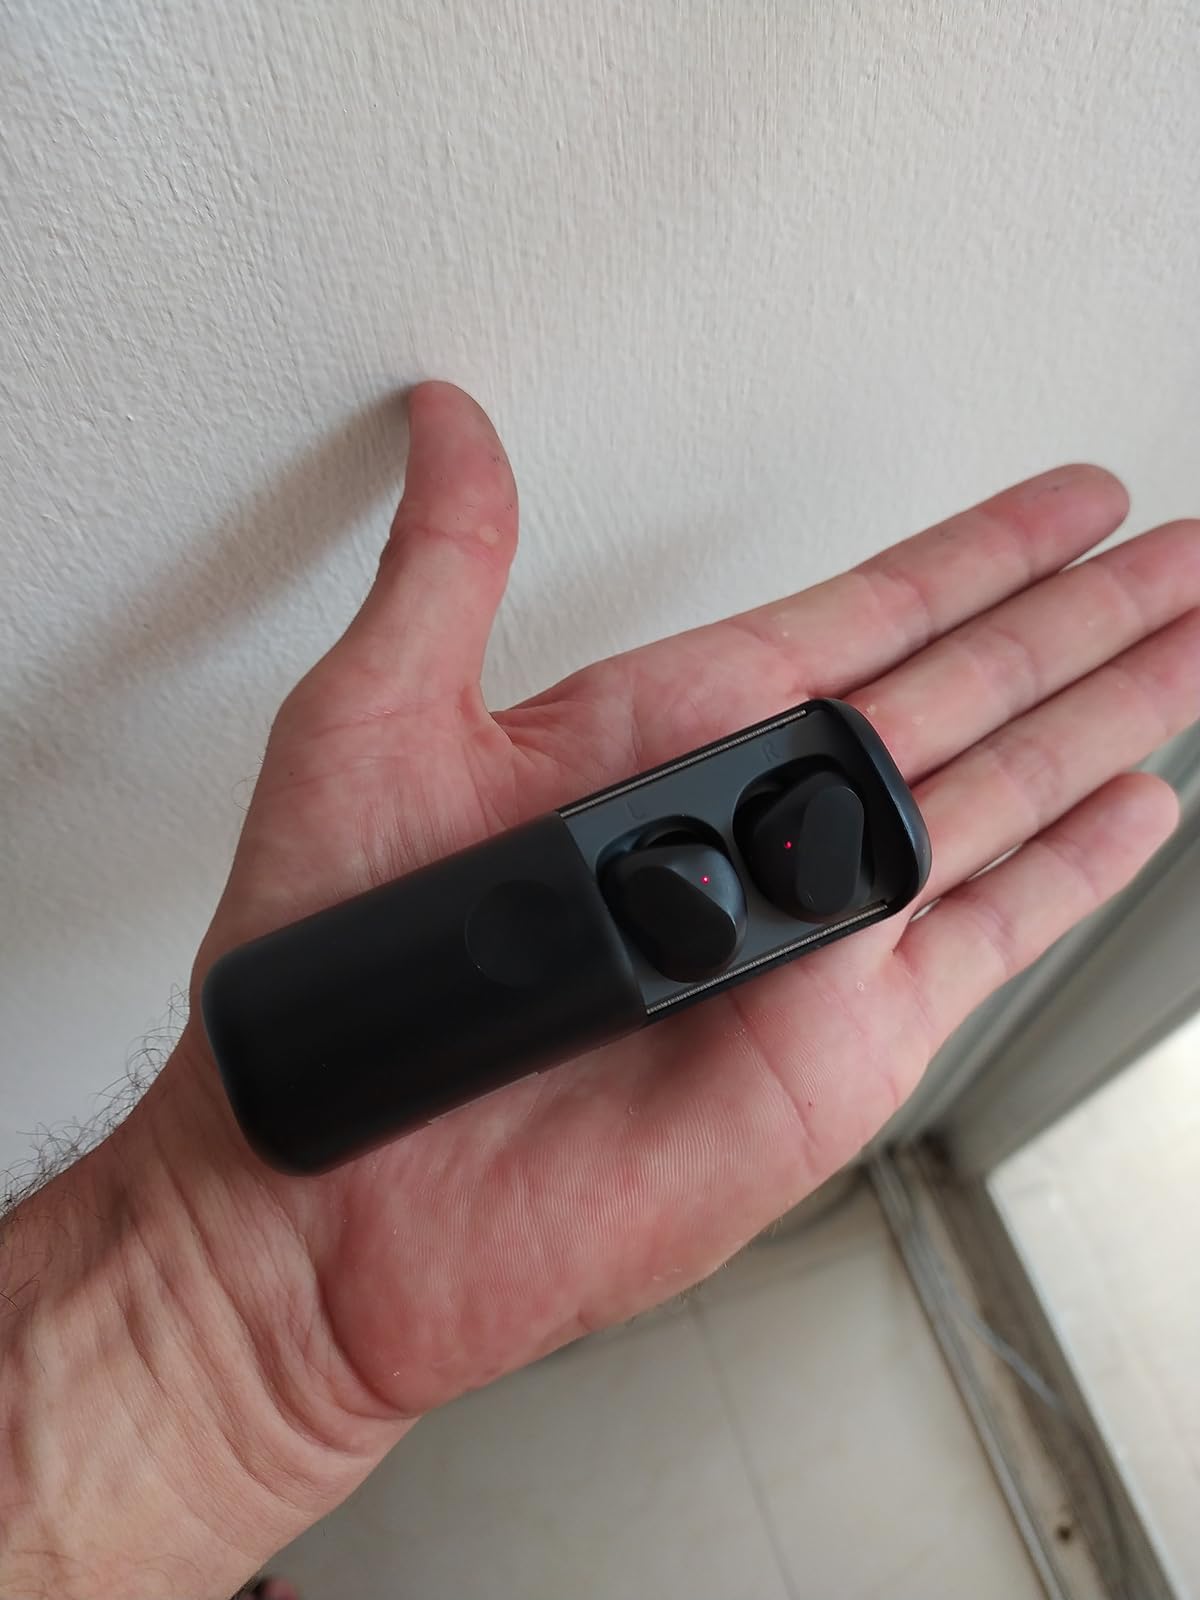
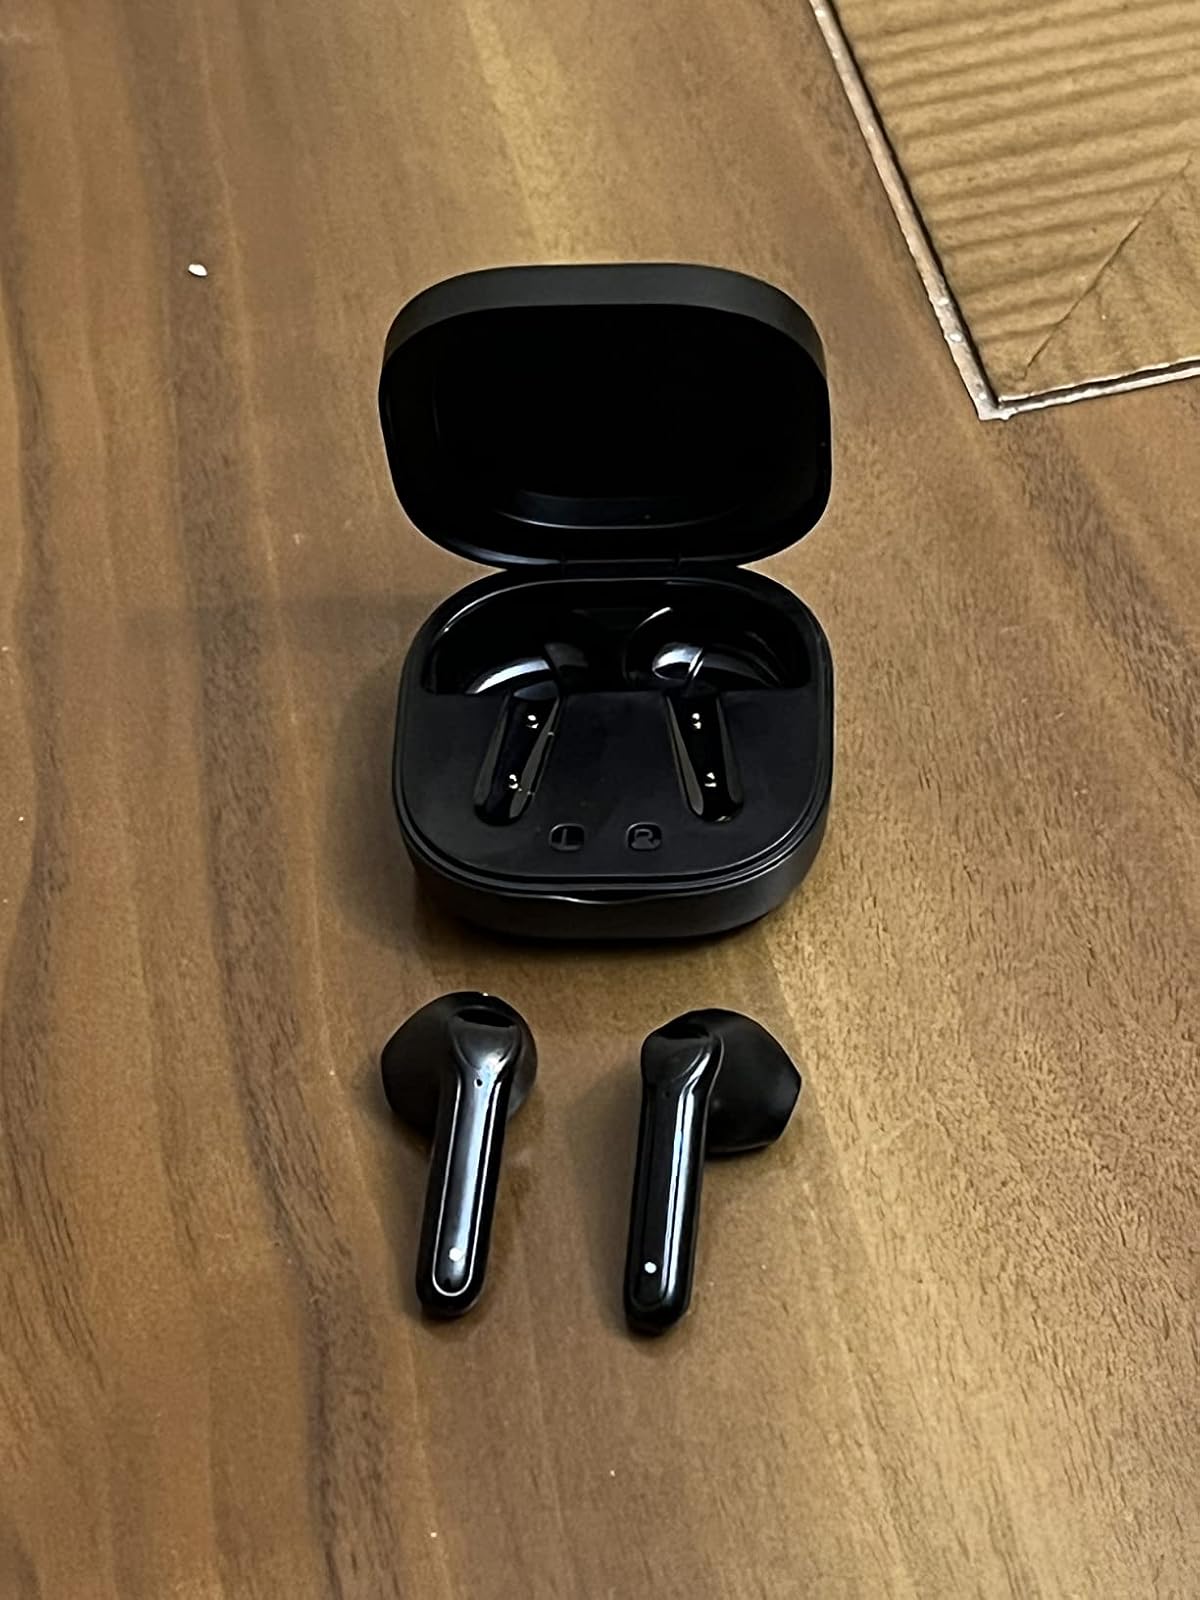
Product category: earbuds
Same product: no